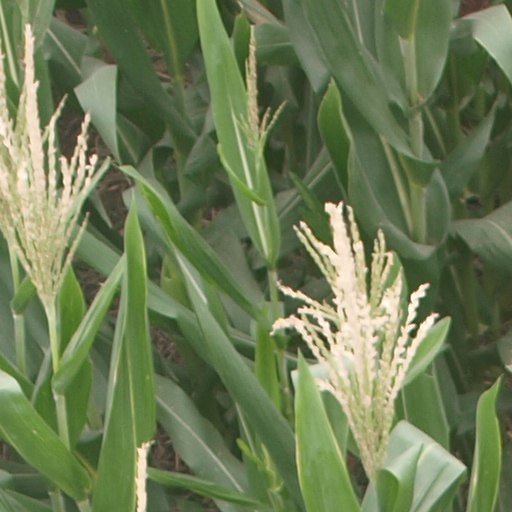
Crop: maize; corn